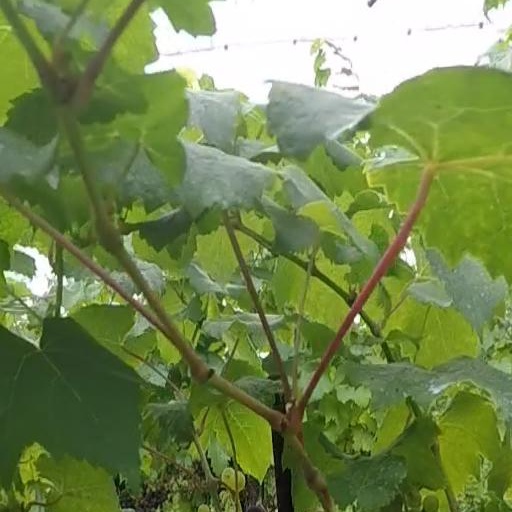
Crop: grape